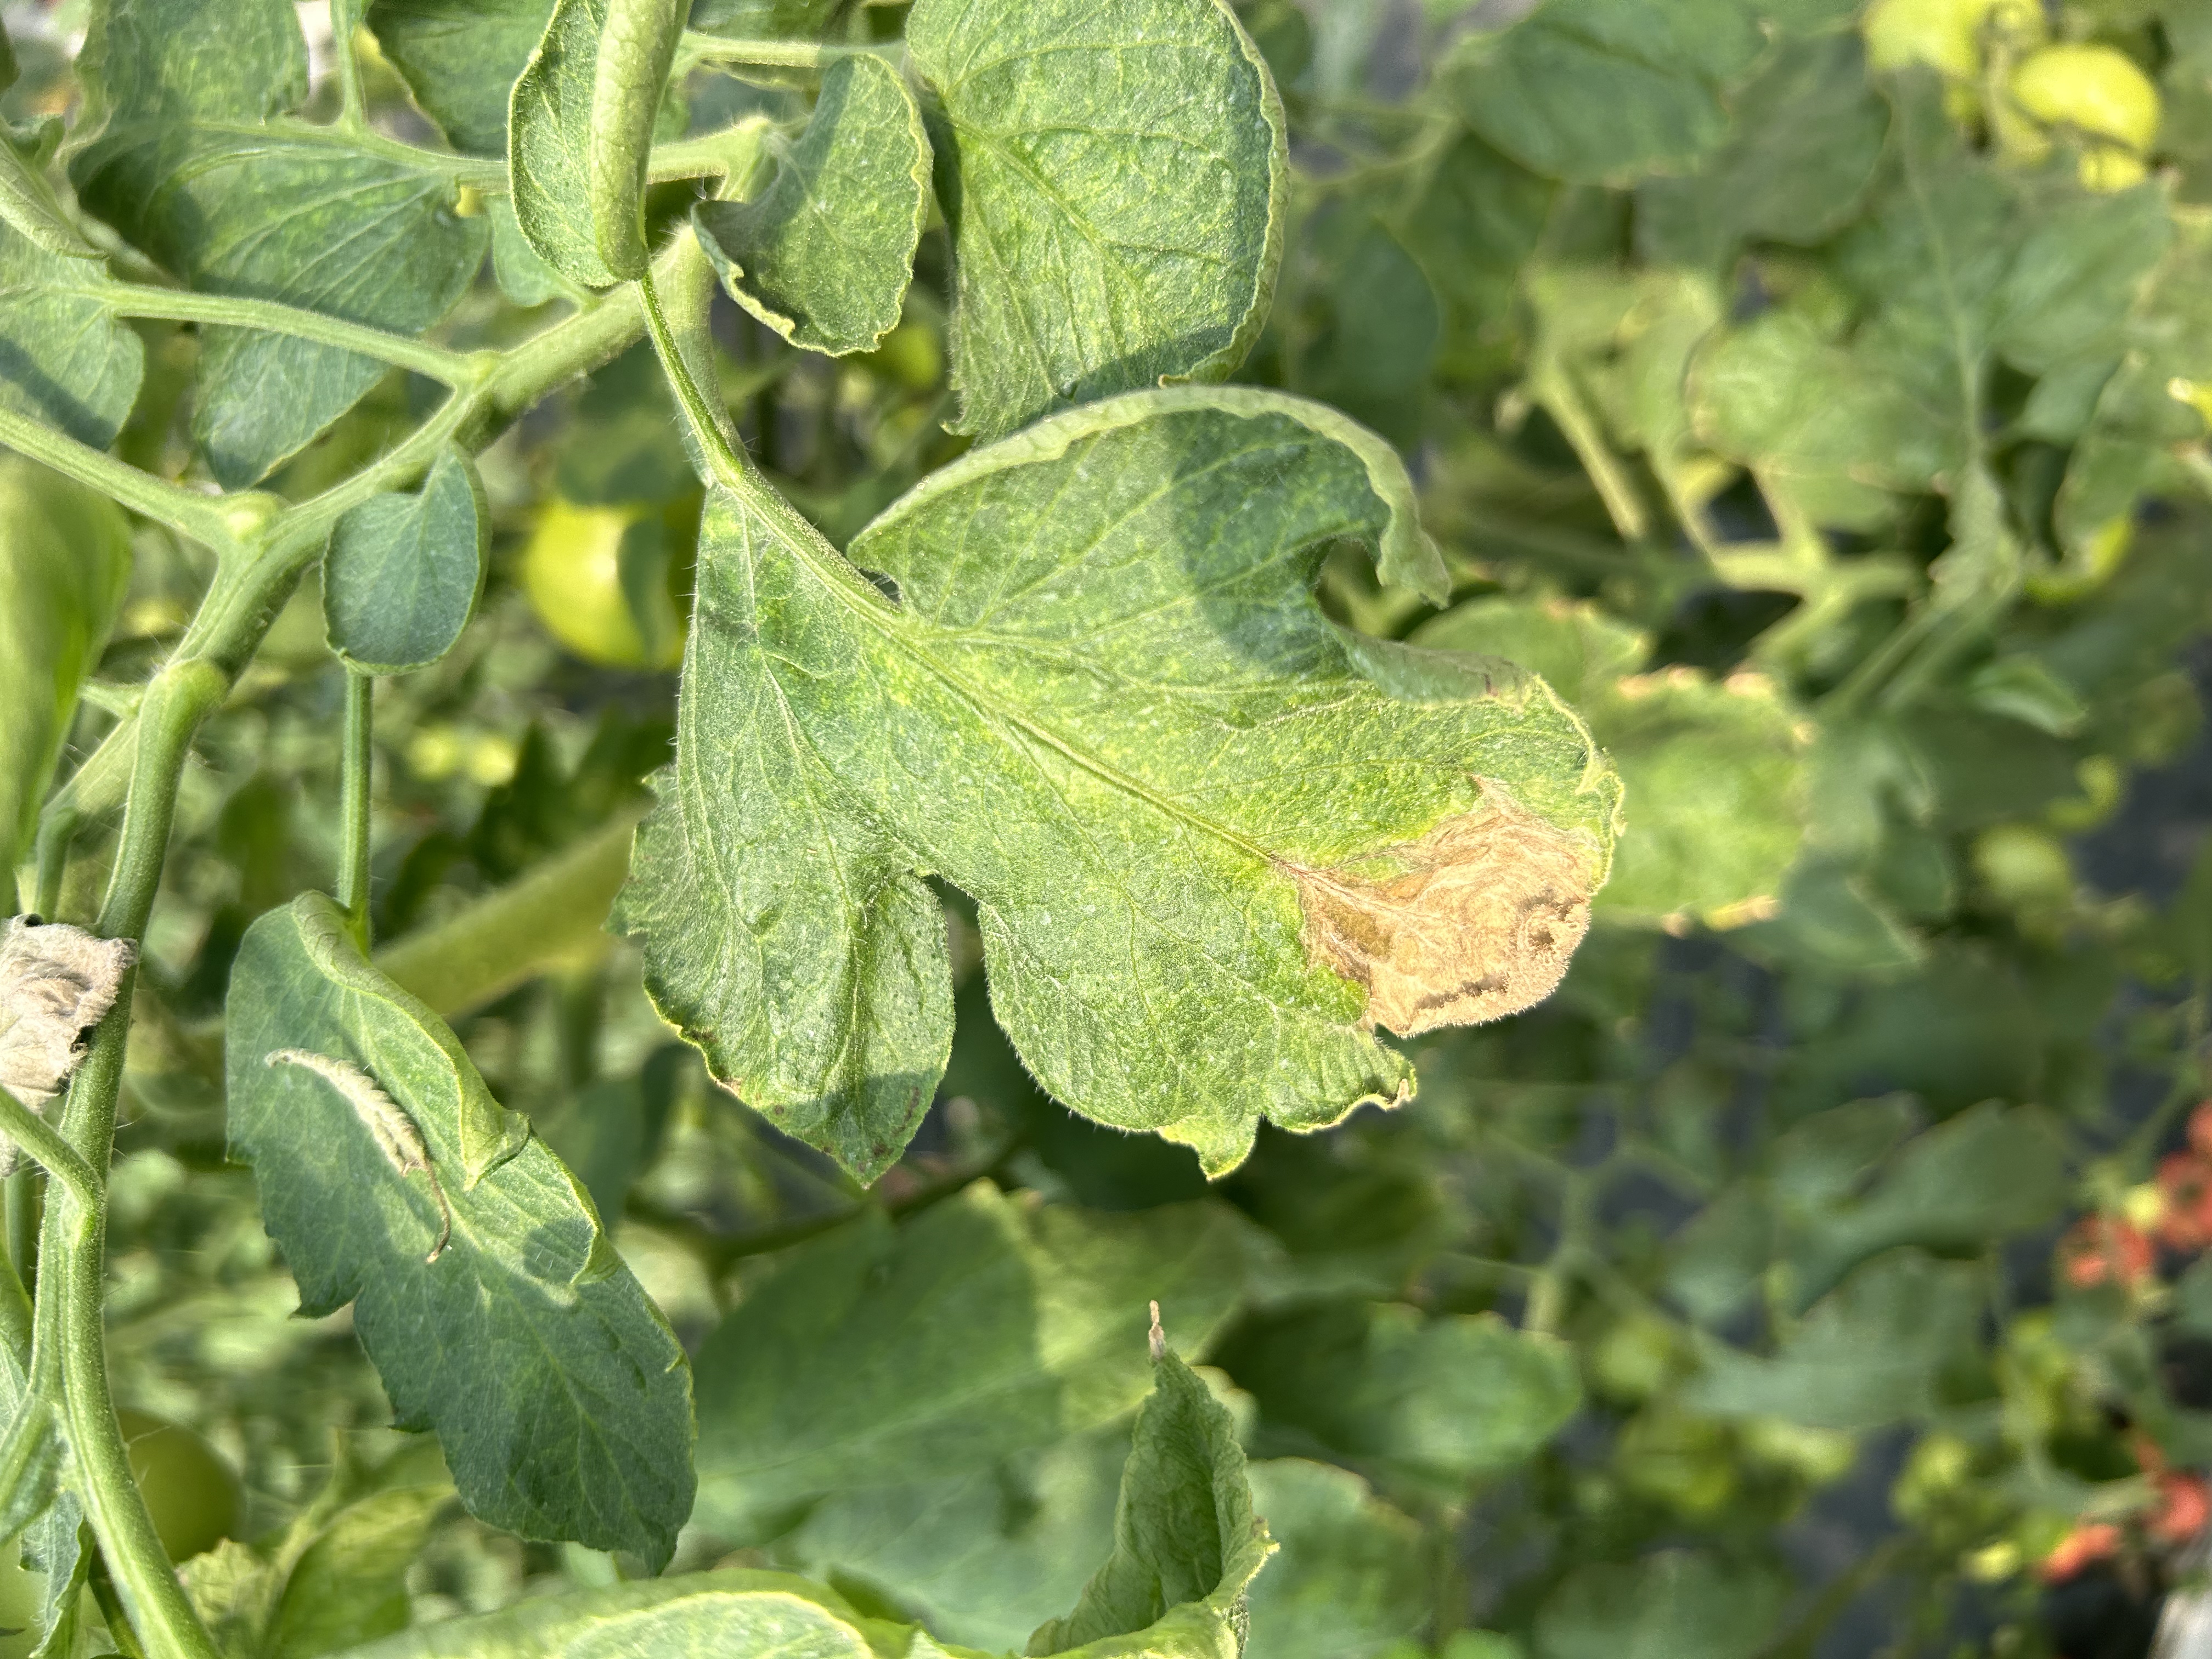
Disease: GrayMold